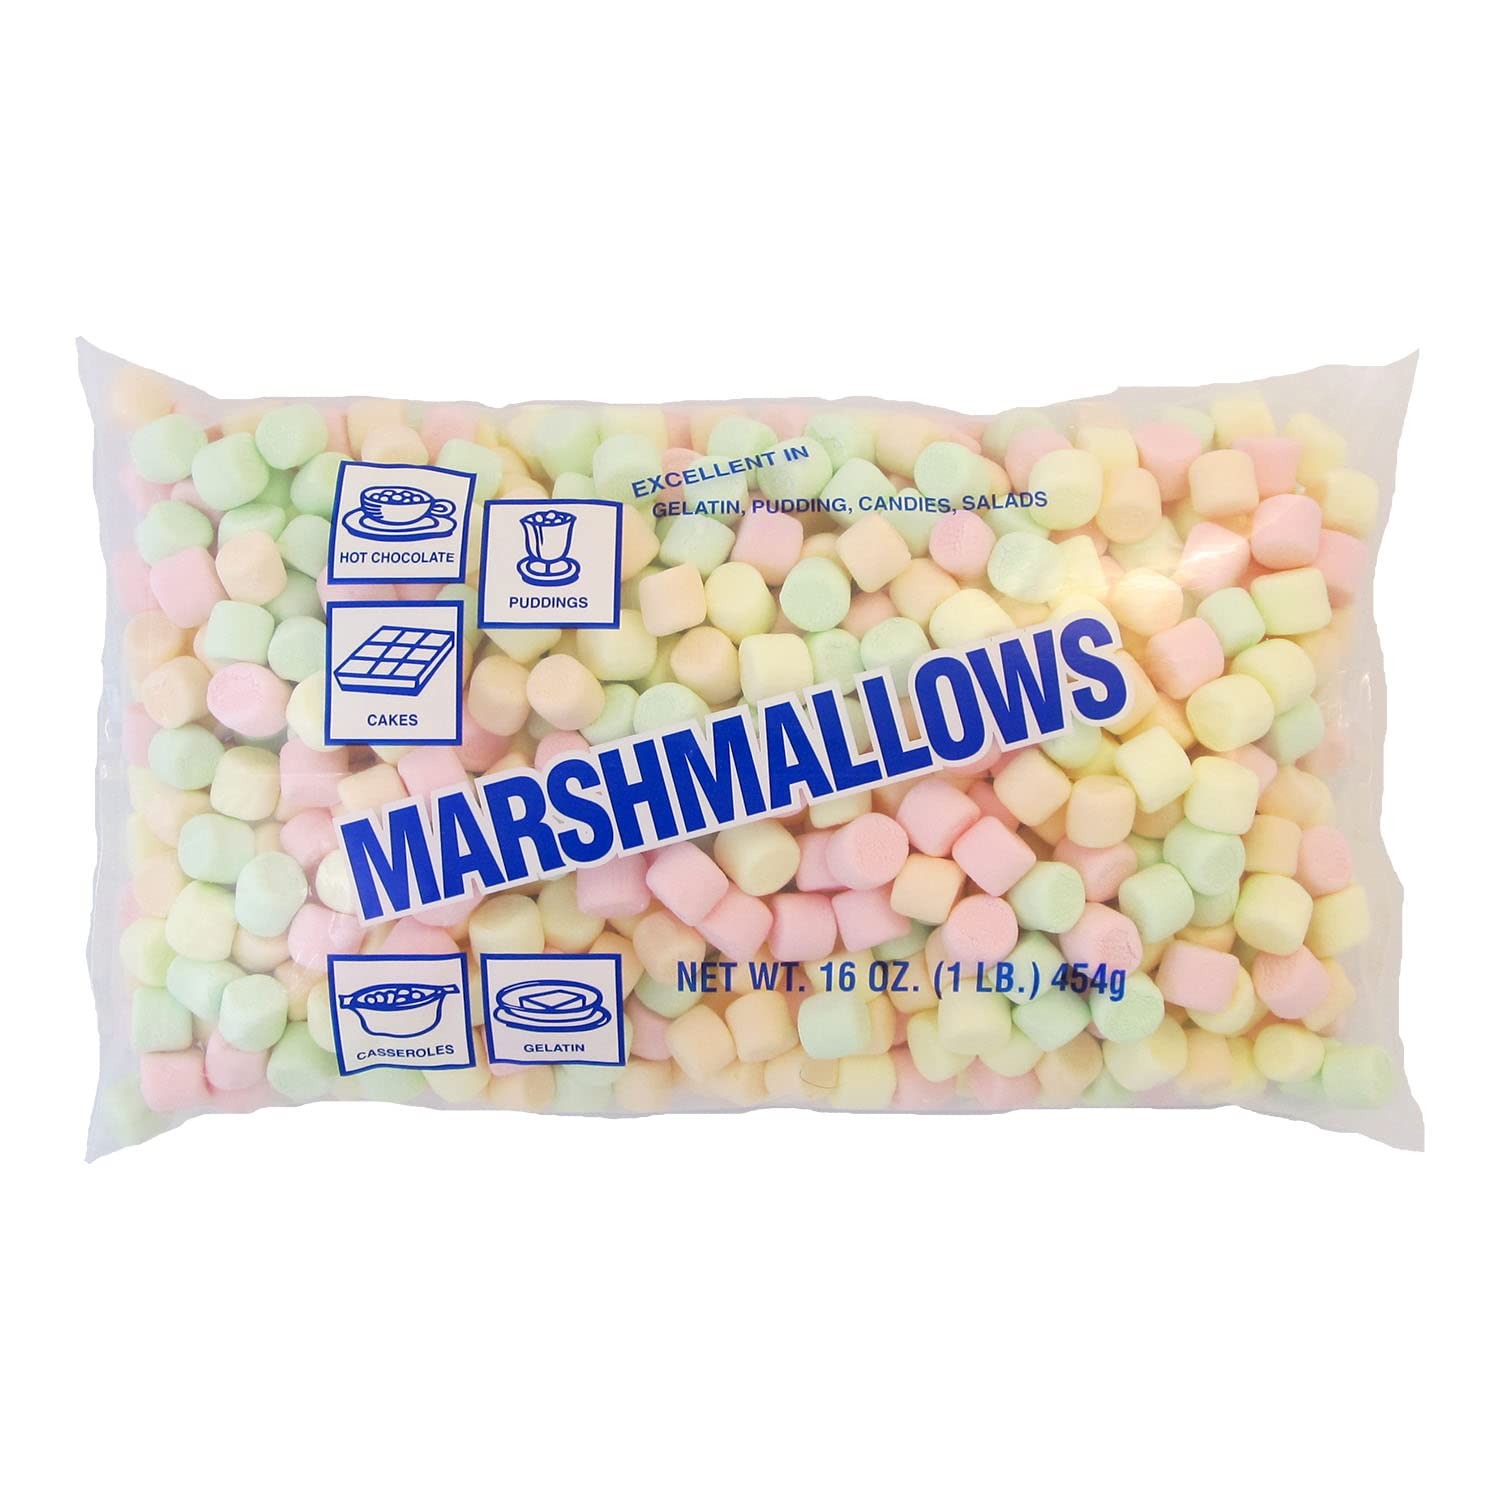
Item Name: Clown Global Brands Miniature Flavored Marshmallows | 12 Count | 1 lb Packages | Fat Free, Gluten Free, Cholesterol Free | Perfect for Snacking
Bullet Point 1: Fat free/Cholesterol free
Bullet Point 2: Allergen free
Bullet Point 3: Tastes great!
Bullet Point 4: Gluten free
Bullet Point 5: Pink, Yellow, Orange and Green Colors
Bullet Point 6: Strawberry, Lemon, Orange and Lime Flavors
Product Description: Colored marshmallows come in assorted colors of pink, yellow, orange and green with flavors of strawberry, lemon, lime and orange. They can be used in a variety of ways: cocoa bombs, easily melted for rice crispy bars, blended into gelatins and/or puddings or garnish on cakes, yam casseroles or hot chocolate. Available in 12/1 lb. poly bags.
Value: 192.0
Unit: Ounce

Price: 39.99